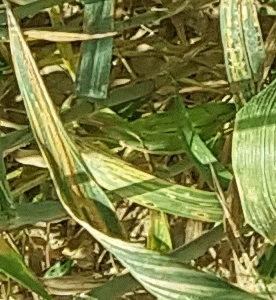
Label: Wheat___Yellow_Rust